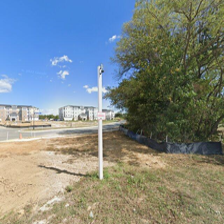
Label: streetView